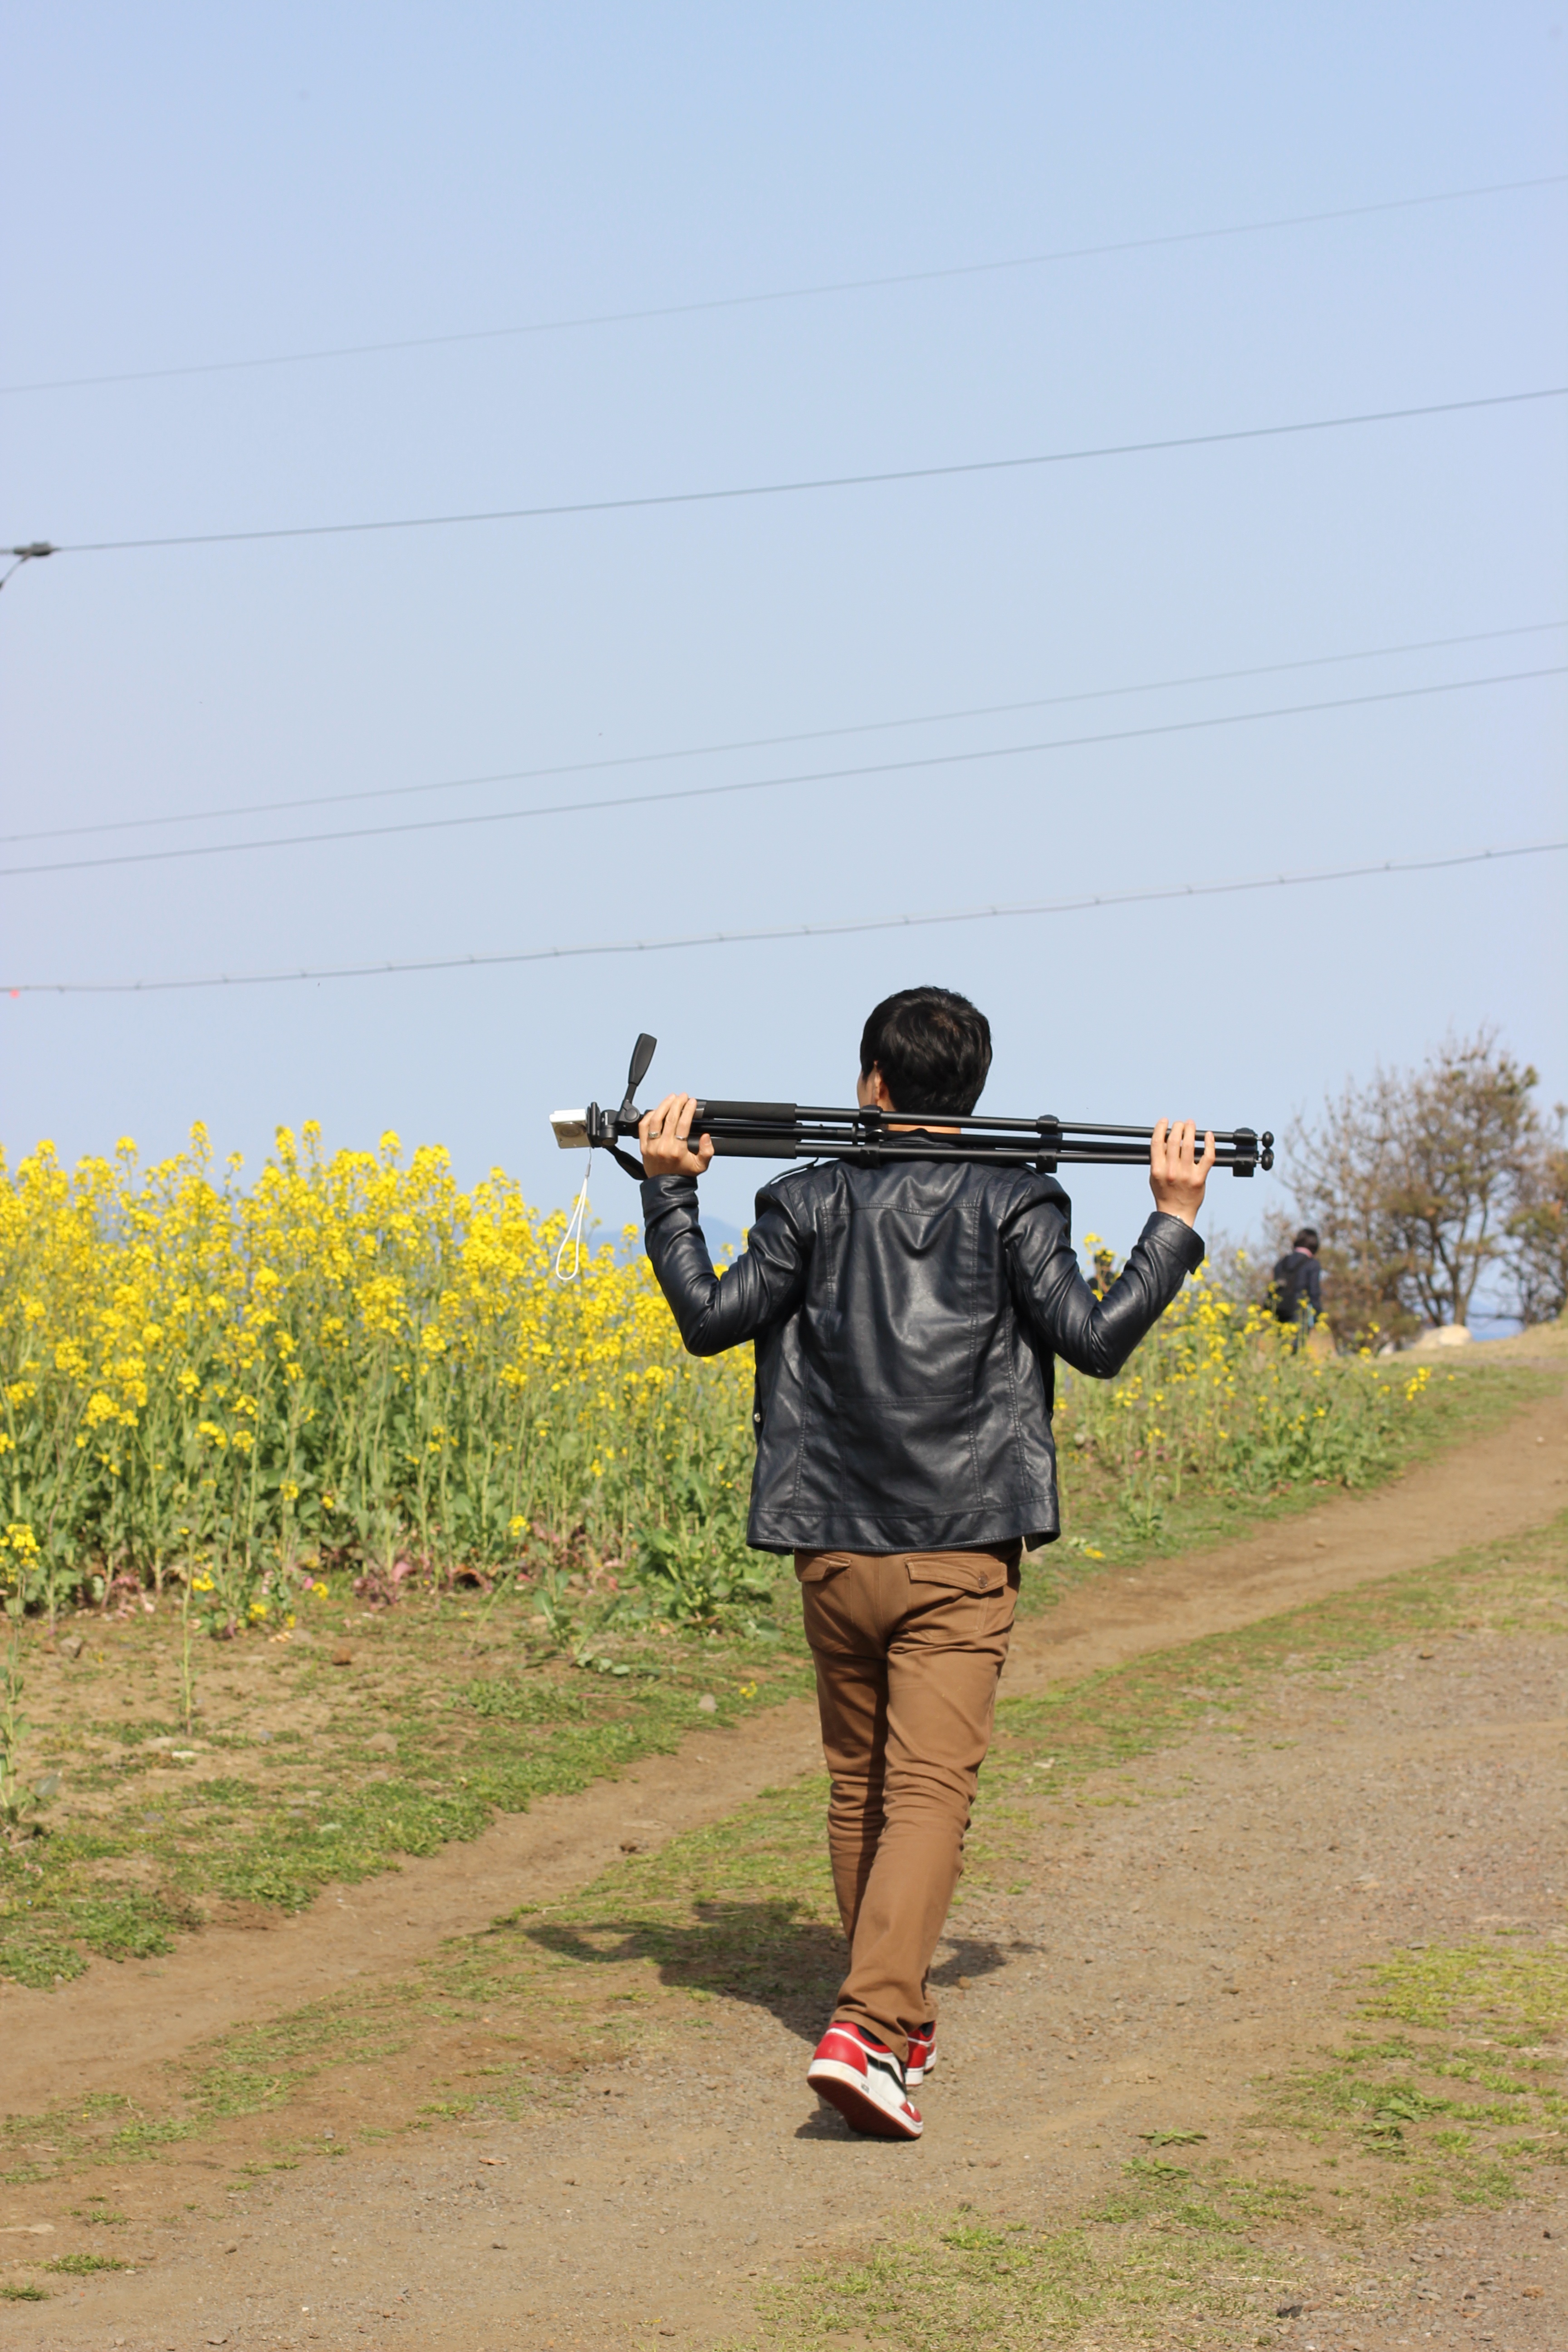
man, nature, travel, recreation, spring, sports, photographers, pooping, jeju island, outdoor recreation, trap shooting, clay pigeon shooting